Female Prisoner: Cage

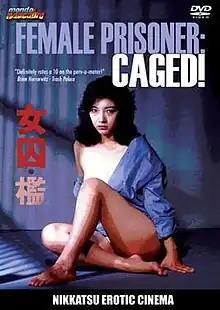

, also known by the Mondo Macabro DVD title Female Prisoner: Caged!, is a 1983 Japanese women in prison film in Nikkatsu's "Roman porno" series, directed by Masaru Konuma and starring Mina Asami.